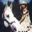
Label: horse